Torc

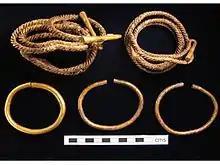
Two uncleaned Bronze Age twisted bar torcs with flared cylinder terminals, as often found folded up, with bracelets, England

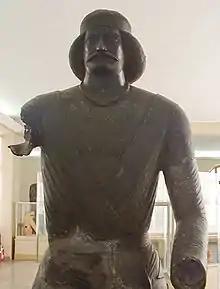
The "Shami statue", depicting a Parthian nobleman, shows him wearing a torc.

The terminals are not emphasized as in typical Iron Age torcs, though many can be closed by hooking the simple terminals together. Many of these "torcs" are too small to be worn round the neck of an adult, and were either worn as bracelets or armlets, or by children or statues. Archaeologists find dating many torcs difficult, with some believing torcs were retained for periods of centuries as heirlooms, and others believing there were two periods of production. Differing ratios of silver in the gold of other objects—typically up to 15% in the Bronze Age but up to 20% in the Iron Age—can help decide the question. There are several flared gold torcs with a C-shaped section in the huge Mooghaun North Hoard of Late Bronze Age gold from 800 to 700 BC found in County Clare in Ireland.